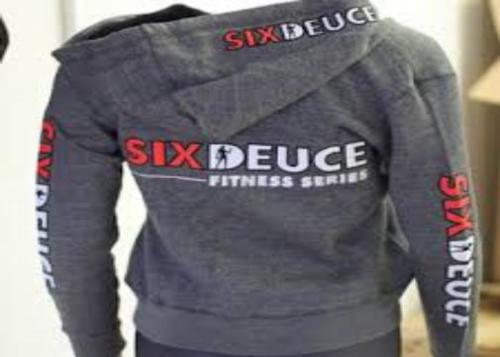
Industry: Clothes